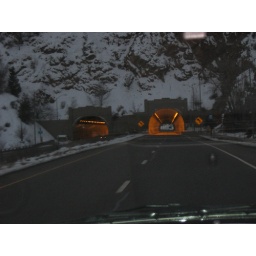
The road cuts through the mountains by using tunnels